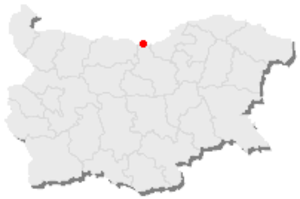
Carte de la Bulgarie, le point rouge indique Svishtov.